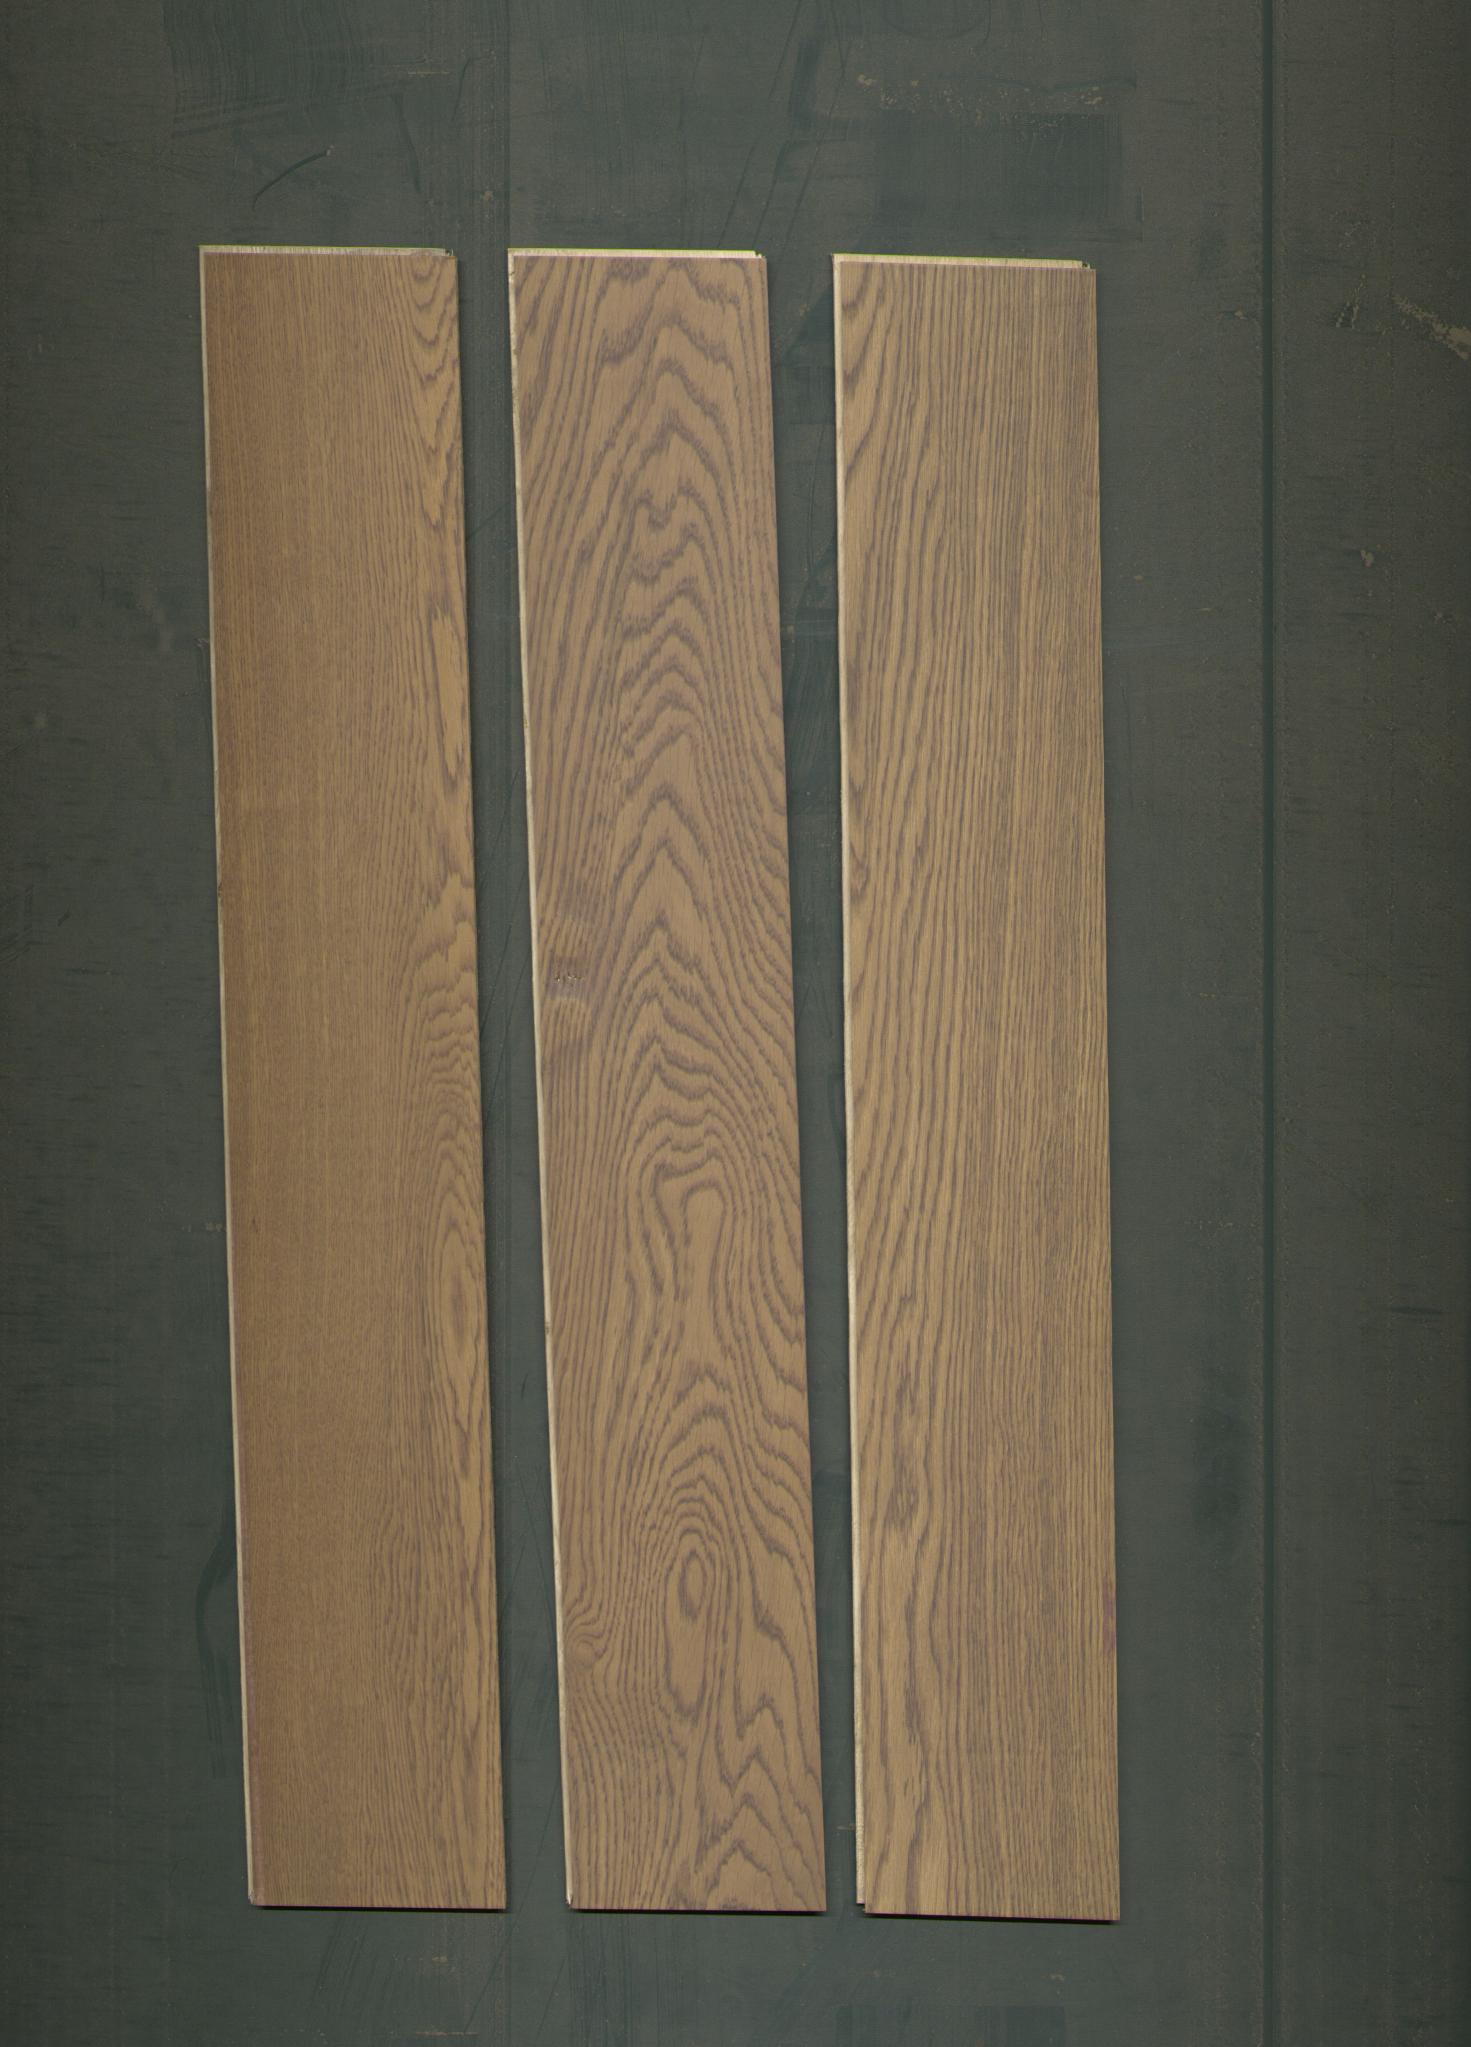
Label: mixers